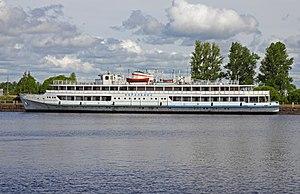
Salakkalahti est une baie maritime et un ancien quartier de Vyborg.